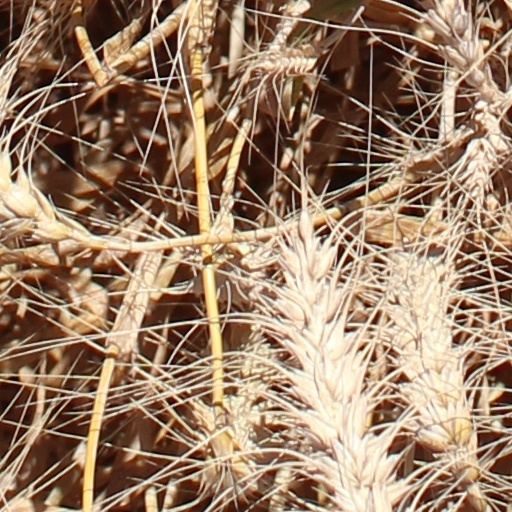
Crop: wheat